List of rail accidents (1910–1919)

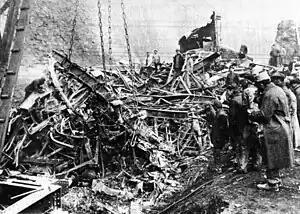
Saint-Michel-de-Maurienne derailment

December 1 – "Austria-Hungary" Herceghalom rail crash – At Herczechalen (now Herceghalom, Hungary), an express from Vienna to Budapest, carrying many soldiers back from the funeral of Emperor Franz Joseph I, collided with a local train, killing 66 people and injuring 150. It is suggested that a signal was missed in the dark because of the inferior fuel available in wartime for the oil-burning signal lamps.